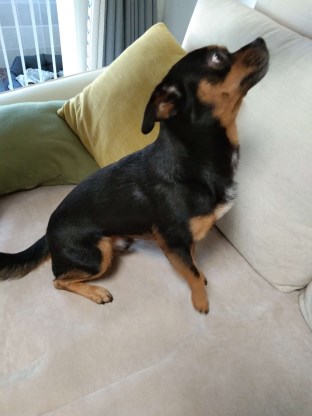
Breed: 3336-n000121-chinese_rural_dog